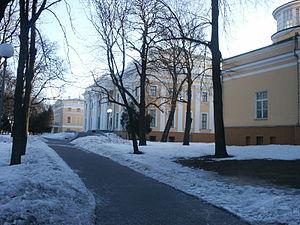
Ivan Paskevitch, selon l'onomastique russe Ivan Fiodorovitch Paskevitch, né le 5 août 1782 à Poltava, mort le 20 janvier 1856, est un officier russe, particulièrement connu pour son rôle dans l'écrasement de l'insurrection polonaise de 1830-1831, nommé ensuite lieutenant général du royaume de Pologne, c'est-à-dire substitut du tsar dans ce royaume.